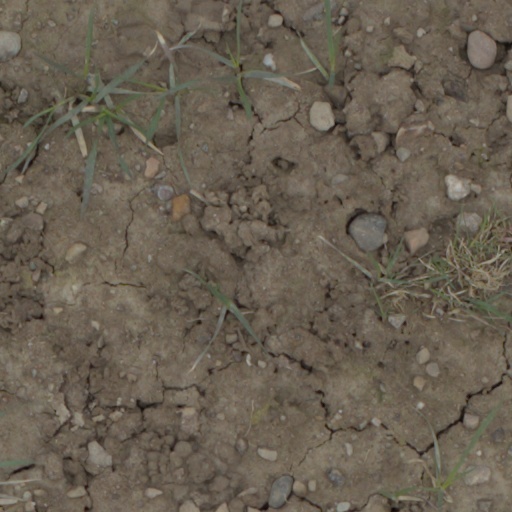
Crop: wheat